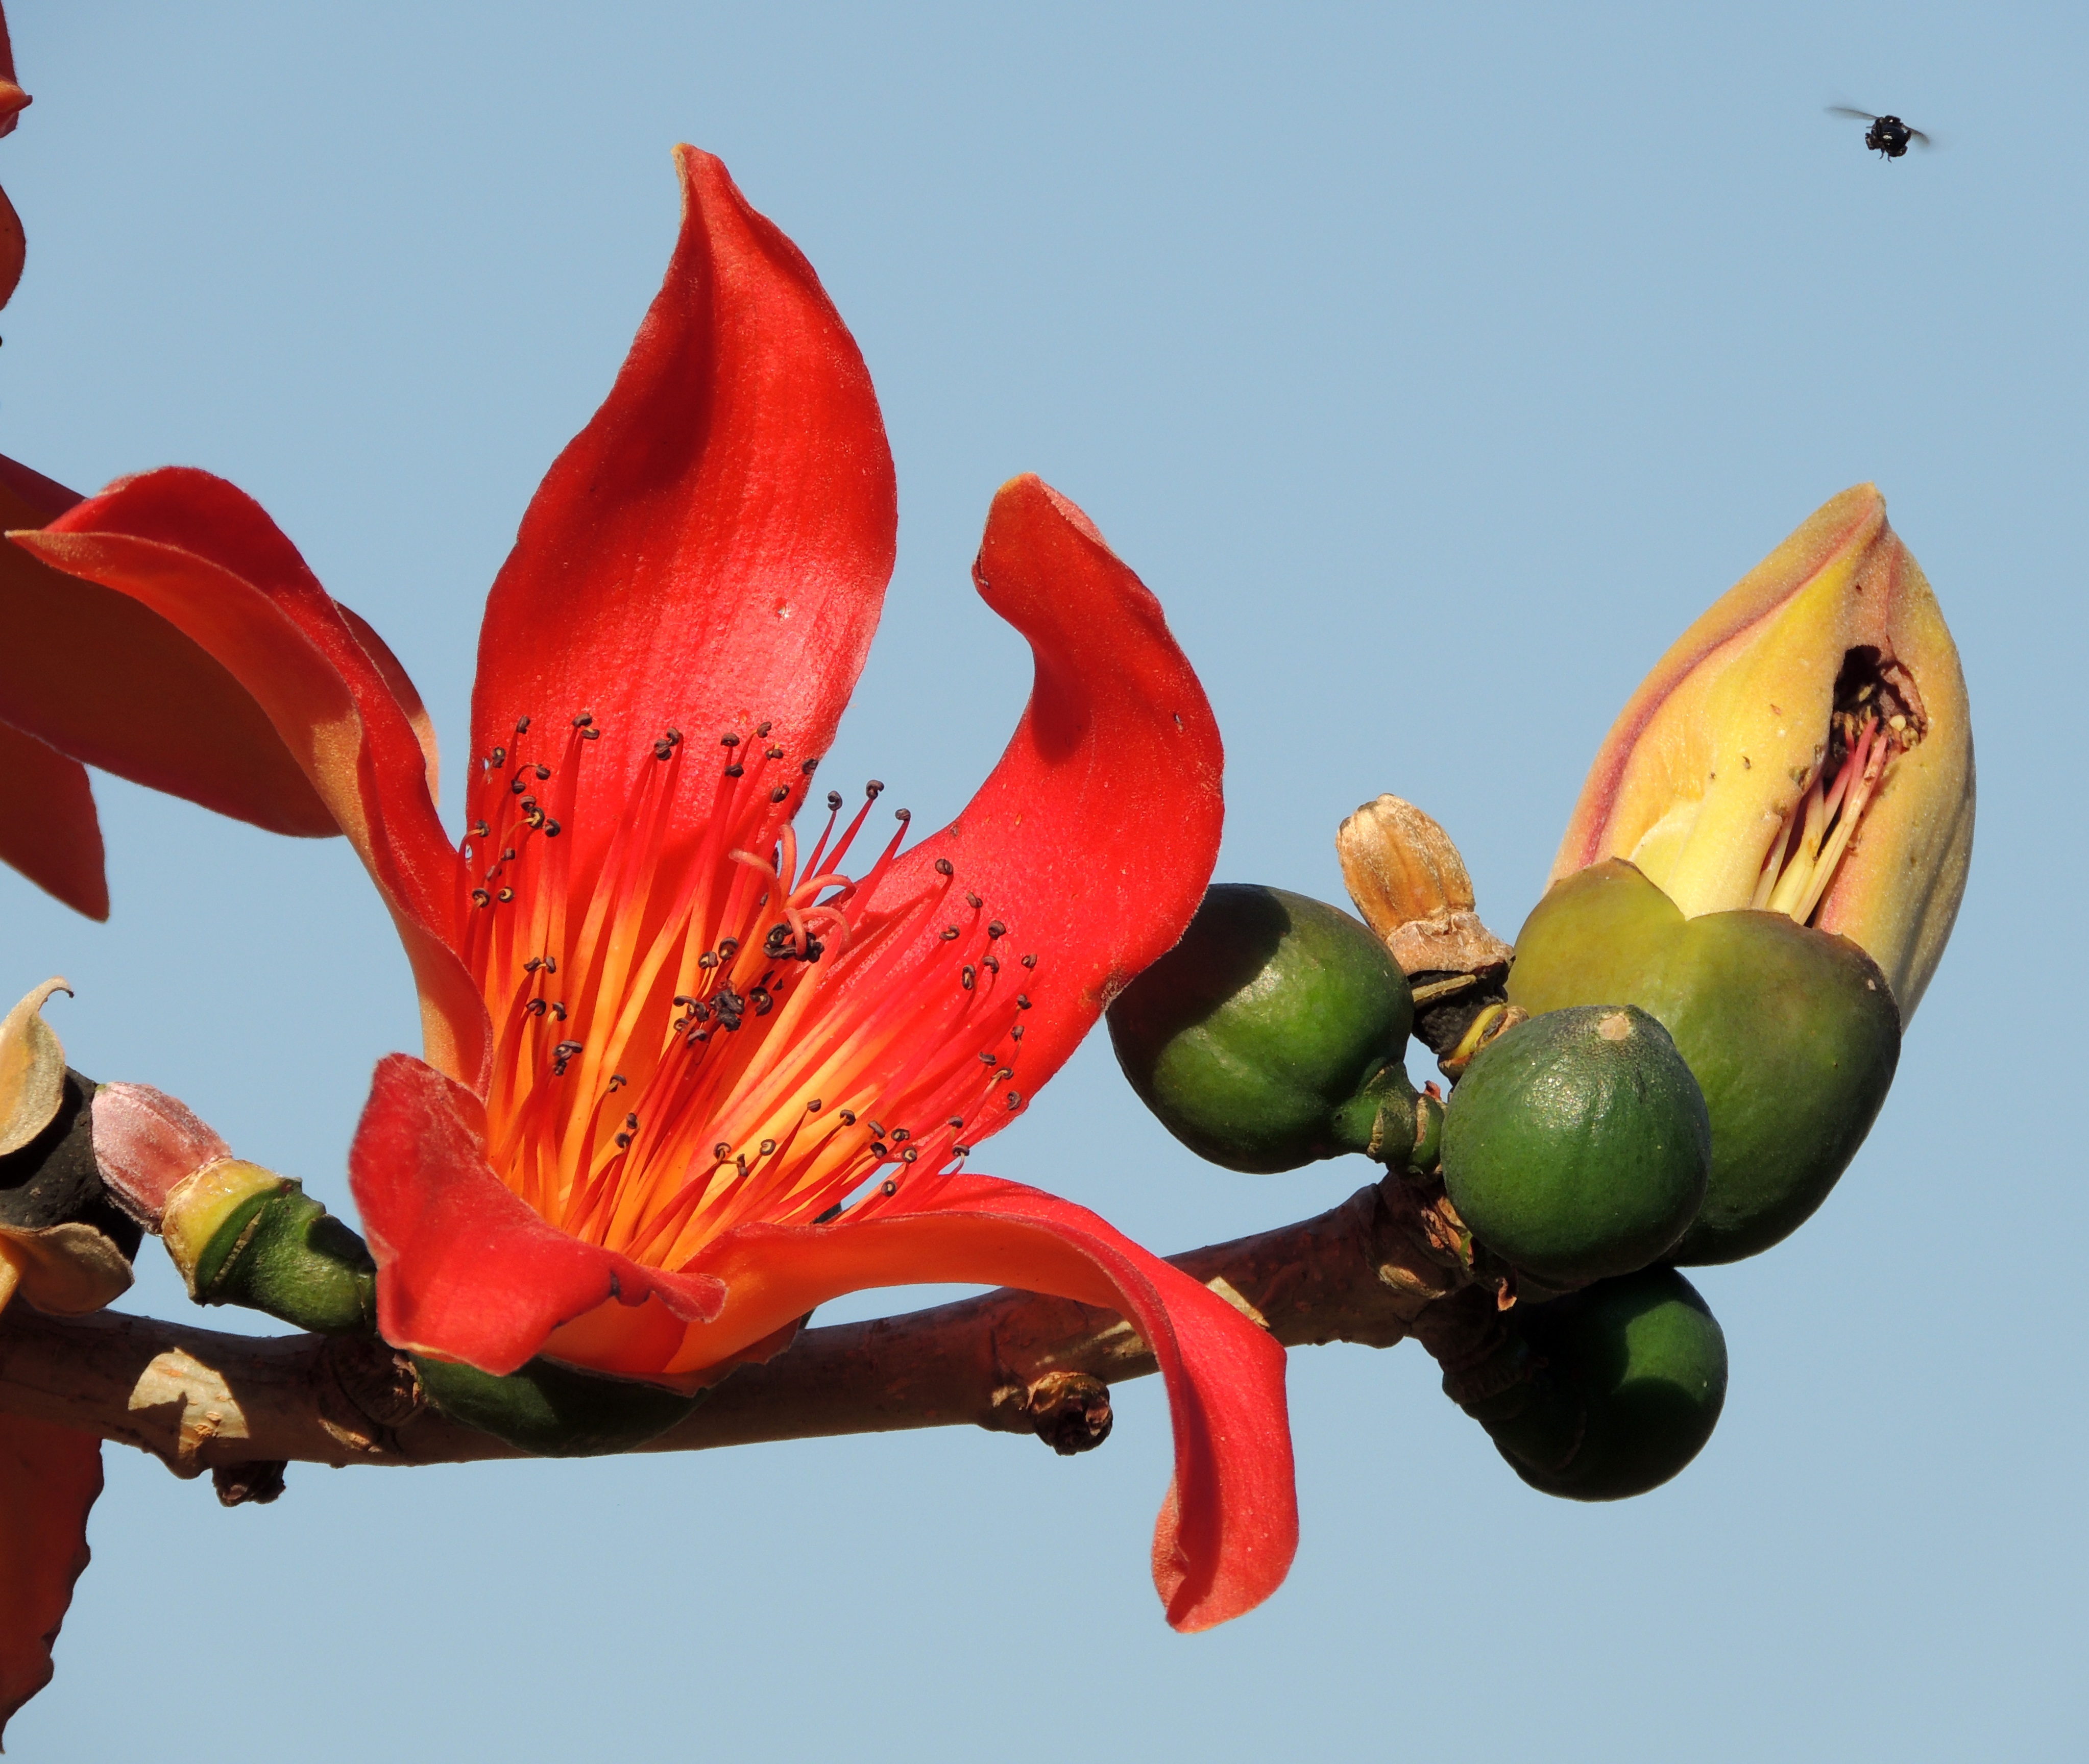
tree, nature, branch, blossom, plant, leaf, flower, petal, spring, red, produce, botany, flora, close up, macro photography, flowering plant, plant stem, land plant, ceiba speciosa, flower of ceiba speciosa